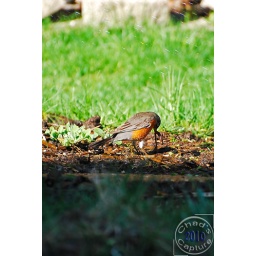
The light above the bird is from the water sprinkler I had going